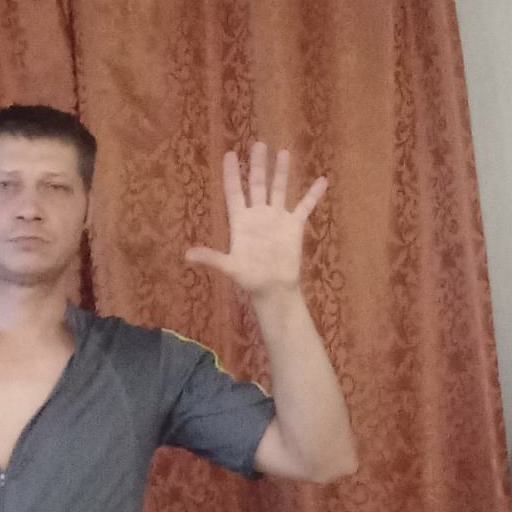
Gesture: palm